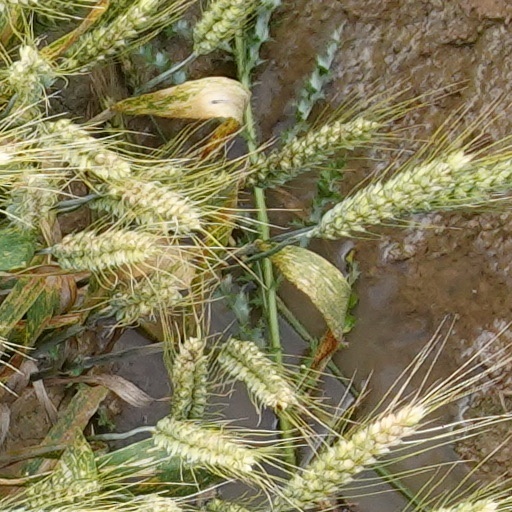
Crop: wheat